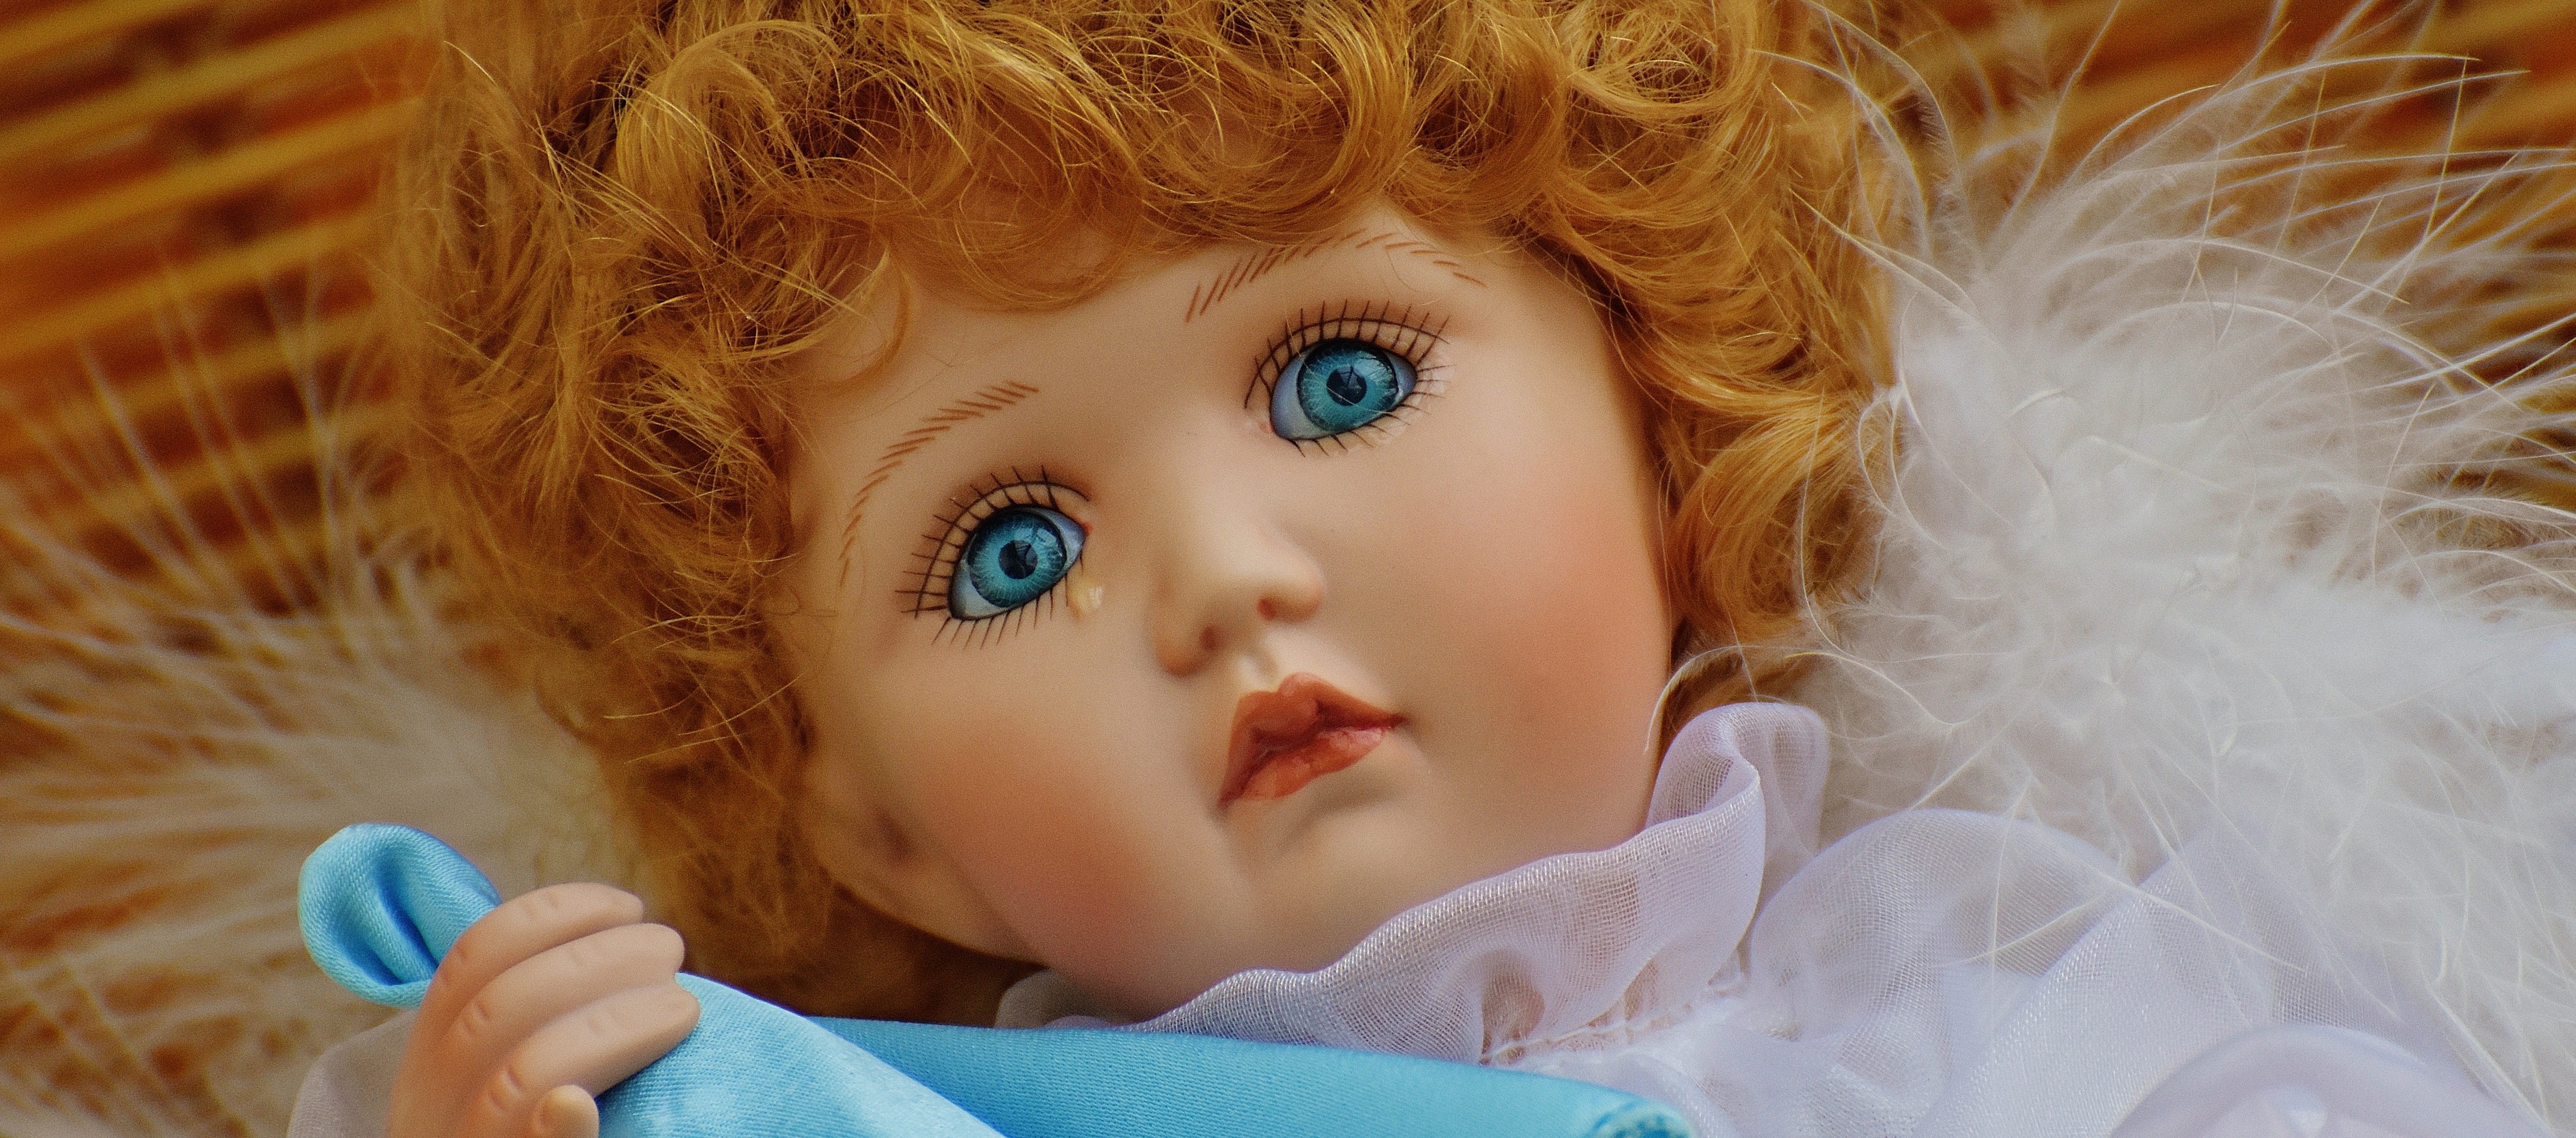
girl, sweet, cute, child, blue, toy, close up, sad, face, doll, angel, nose, children, dress, toddler, eye, head, toys, skin, funny, blond, organ, sweetness, guardian angel, collector's doll